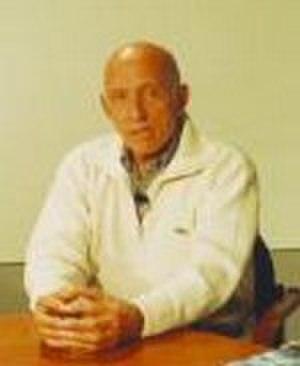
José Giovanni, écrivain et cinéaste français.
José Giovanni, de son vrai nom Joseph Damiani, est un écrivain, scénariste, dialoguiste et réalisateur français, né à Paris le 22 juin 1923. Naturalisé suisse en 1986, il est mort à Lausanne le 24 avril 2004 d'une hémorragie cérébrale.
Le 24 avril est le 114ᵉ jour de l'année du calendrier grégorien, le 115ᵉ en cas d'année bissextile. Il reste 251 jours avant la fin de l'année.
Deux hommes dans la ville est un film franco-italien, réalisé par José Giovanni, sorti sur les écrans en 1973.